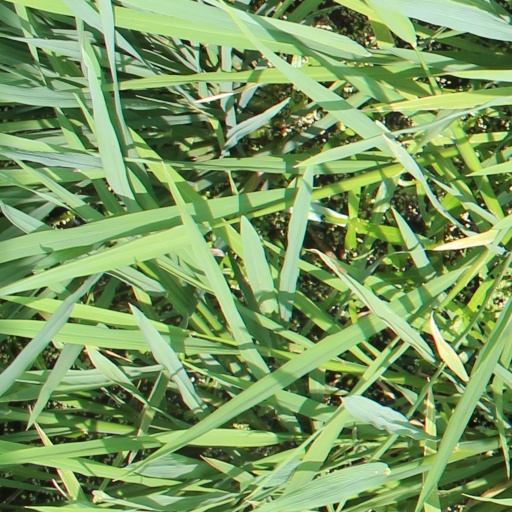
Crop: rice